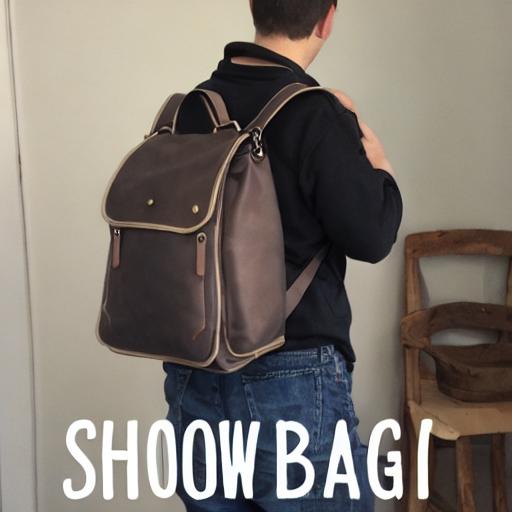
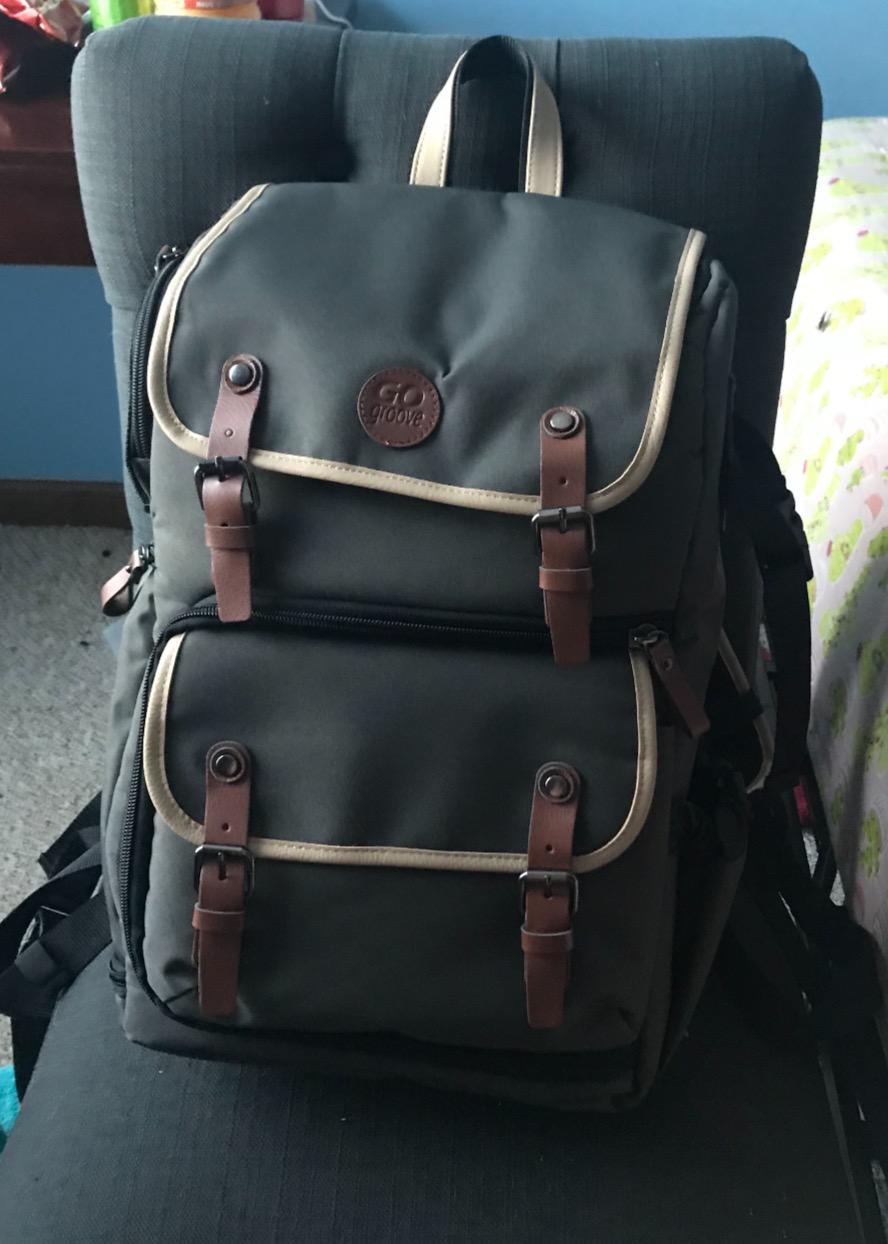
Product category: bag
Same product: no